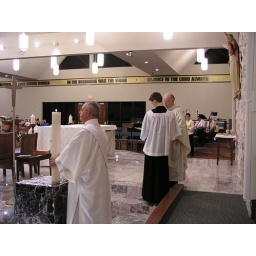
The Paschal candle in the water